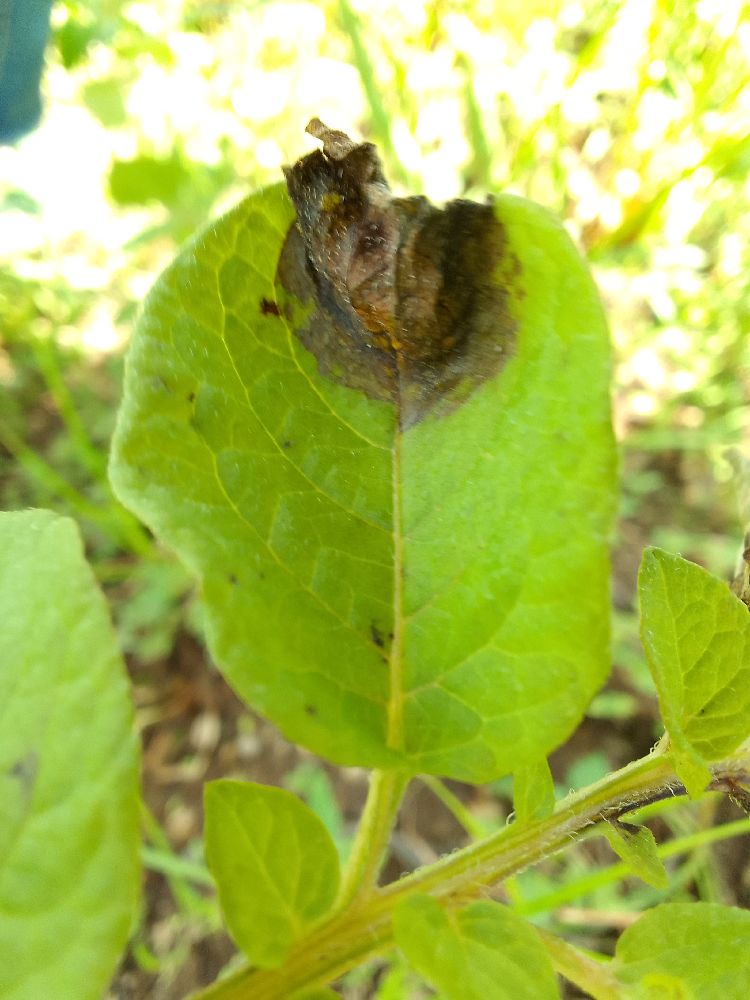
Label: Late blight